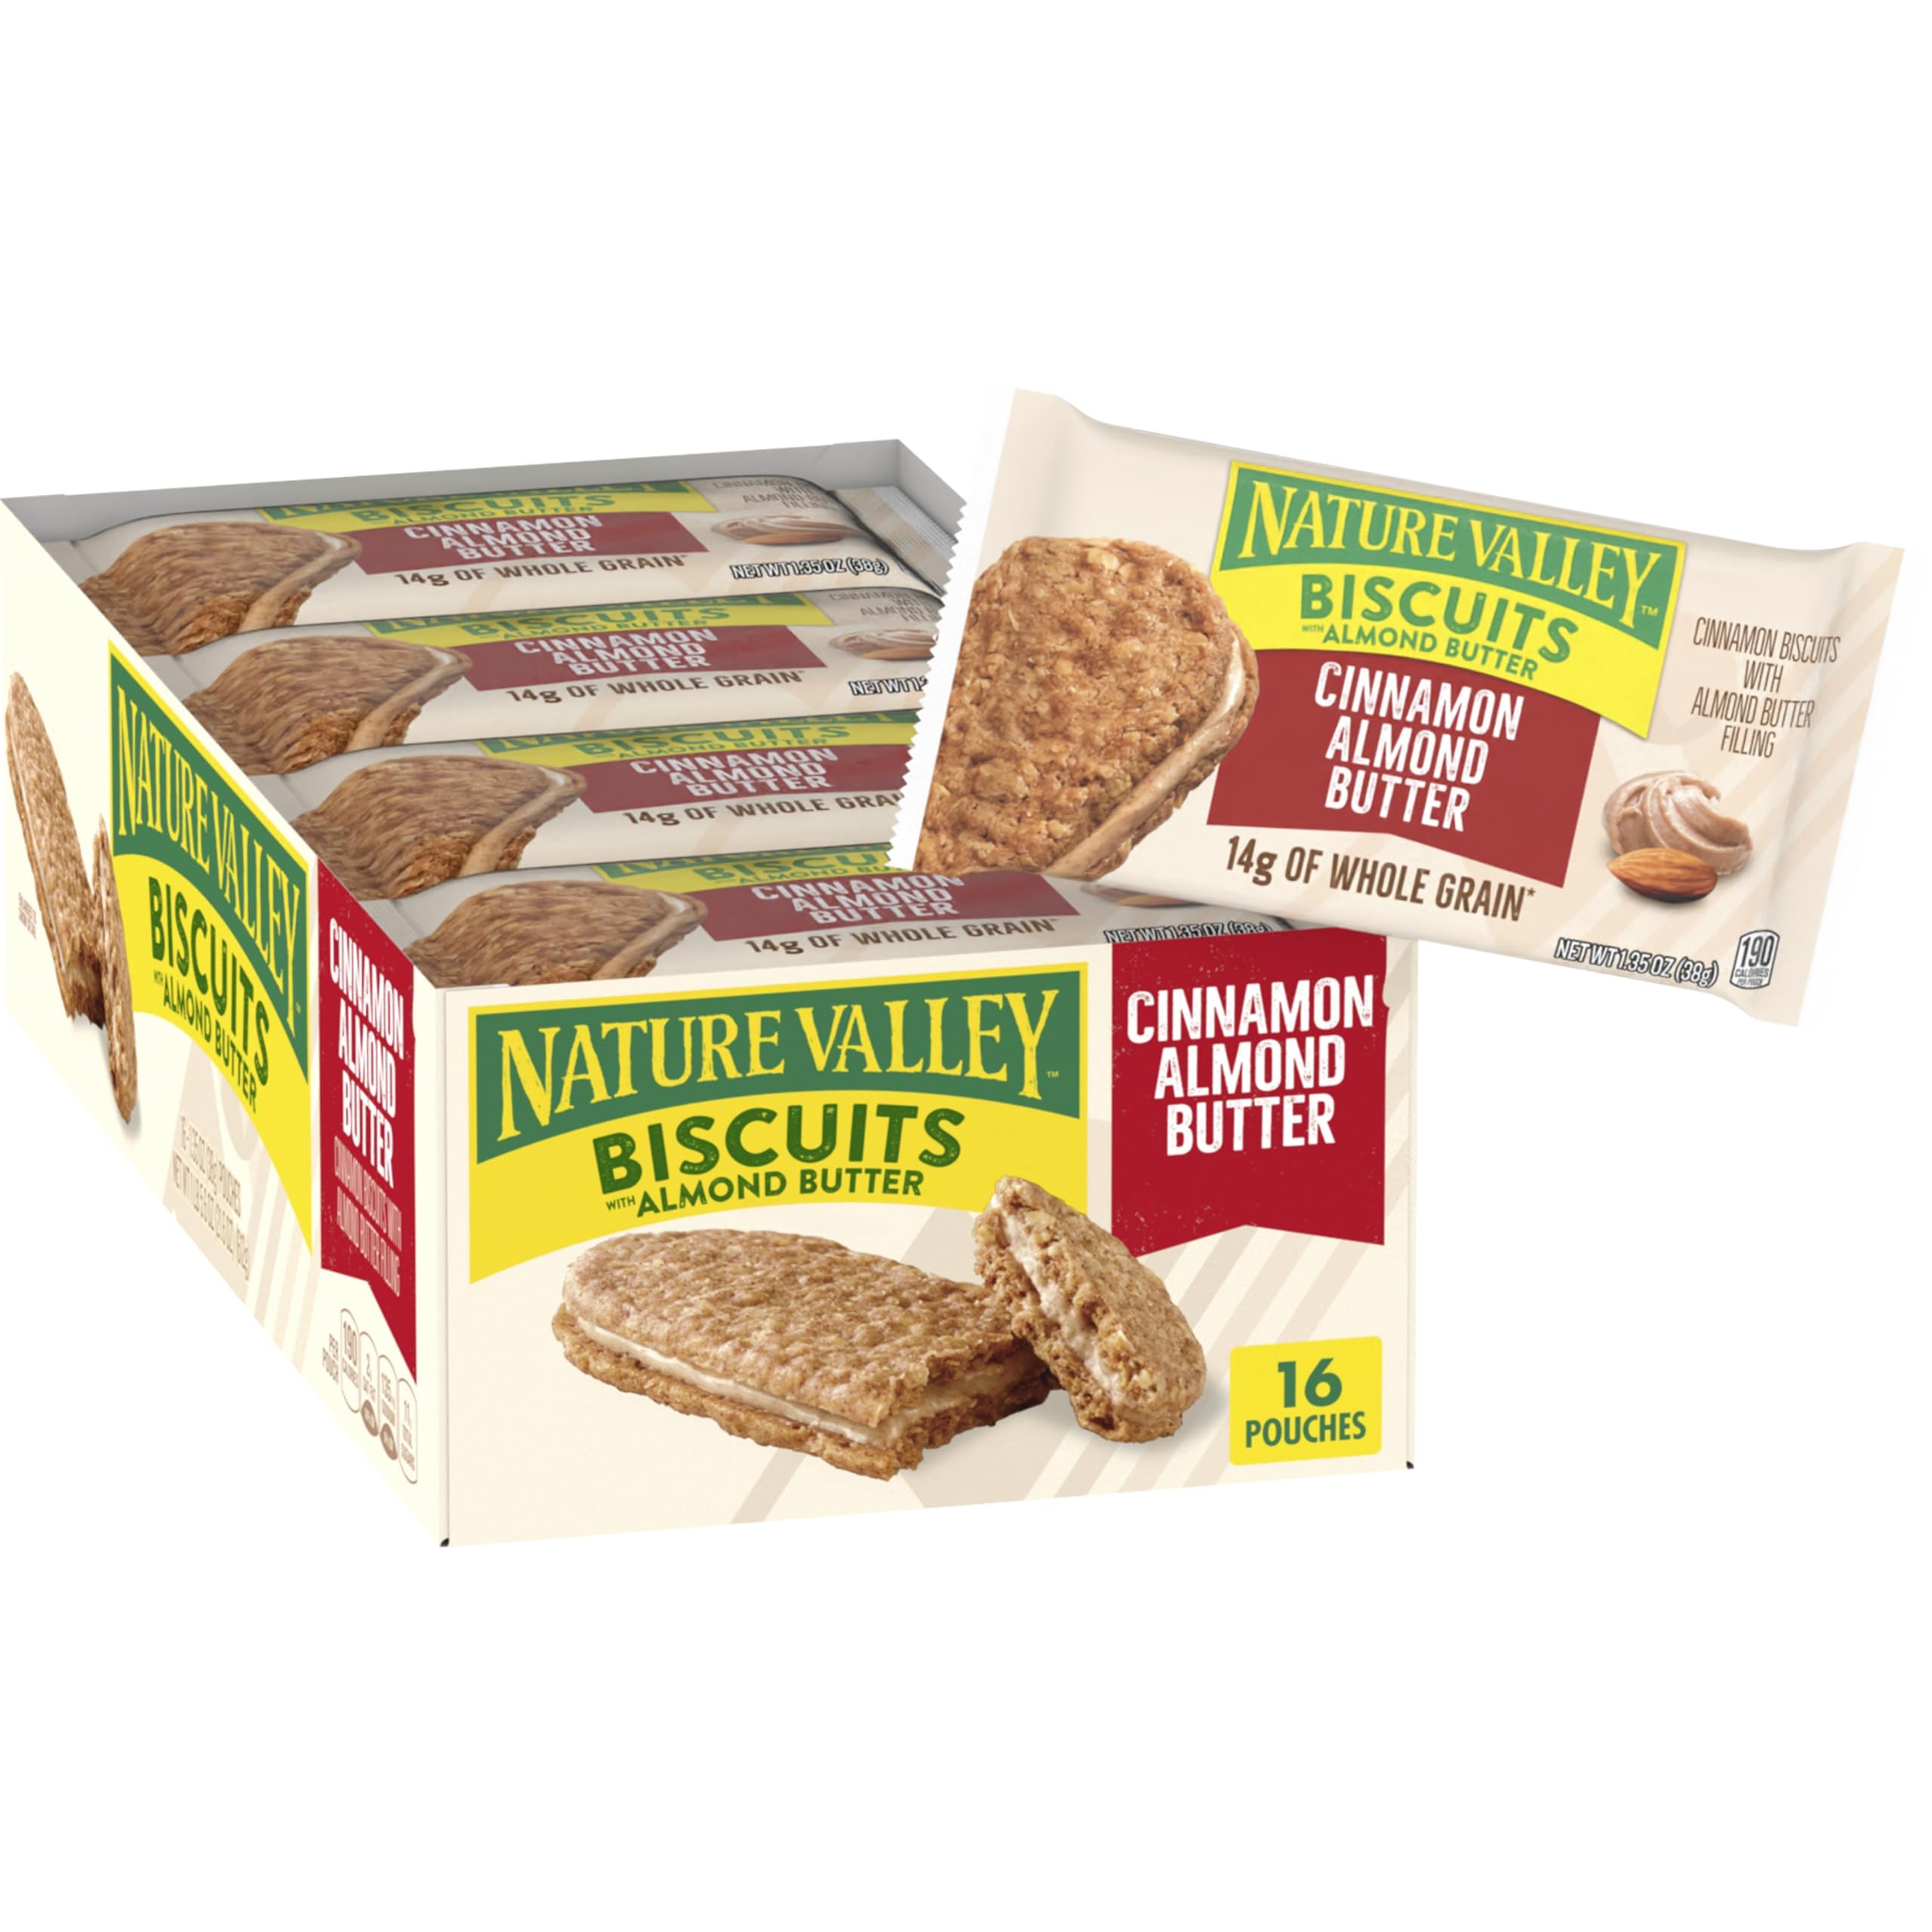
Item Name: Nature Valley Almond Butter Biscuits Granola Bars, 96 Count
Bullet Point 1: BISCUITS: Nature Valley biscuits are made with whole grain oats and a rich, delicious almond butter filling
Bullet Point 2: REAL INGREDIENTS: Hearty 100% whole grain oats with no artificial flavors, artificial colors, or high fructose corn syrup
Bullet Point 3: WHOLE GRAIN: An excellent source of whole grain with 16 grams per serving (at least 48 grams recommended daily)
Bullet Point 4: PERFECTLY PORTABLE: Easy, wholesome bites for breakfast, snack time or an on-the-go invigorating treat
Bullet Point 5: BOX CONTAINS: 16 individual pouches, 216 oz
Value: 96.0
Unit: Count

Price: 8.49